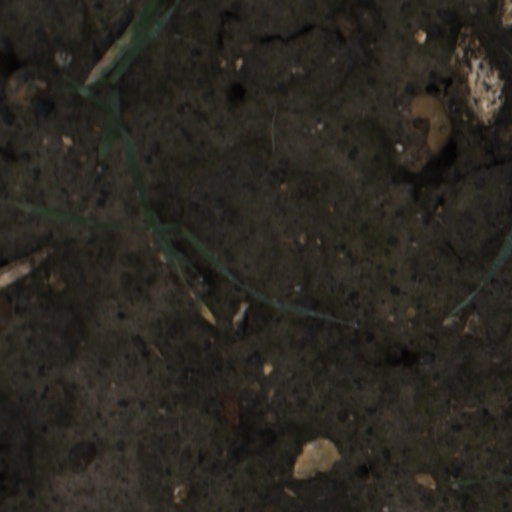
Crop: wheat